Śmiergust

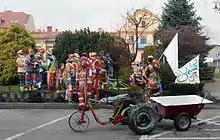
A group of Śmiergust participants with a bath on wheels filled with water; Wilamowice, Poland

Józef Gara wrote in his poem titled ): "(...) Śmiergust boys have to know and take care / not to miss a house where girls live / not to upset a girl (...)".